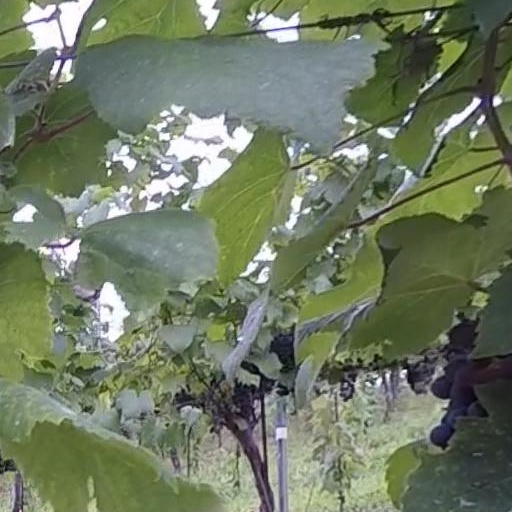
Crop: grape